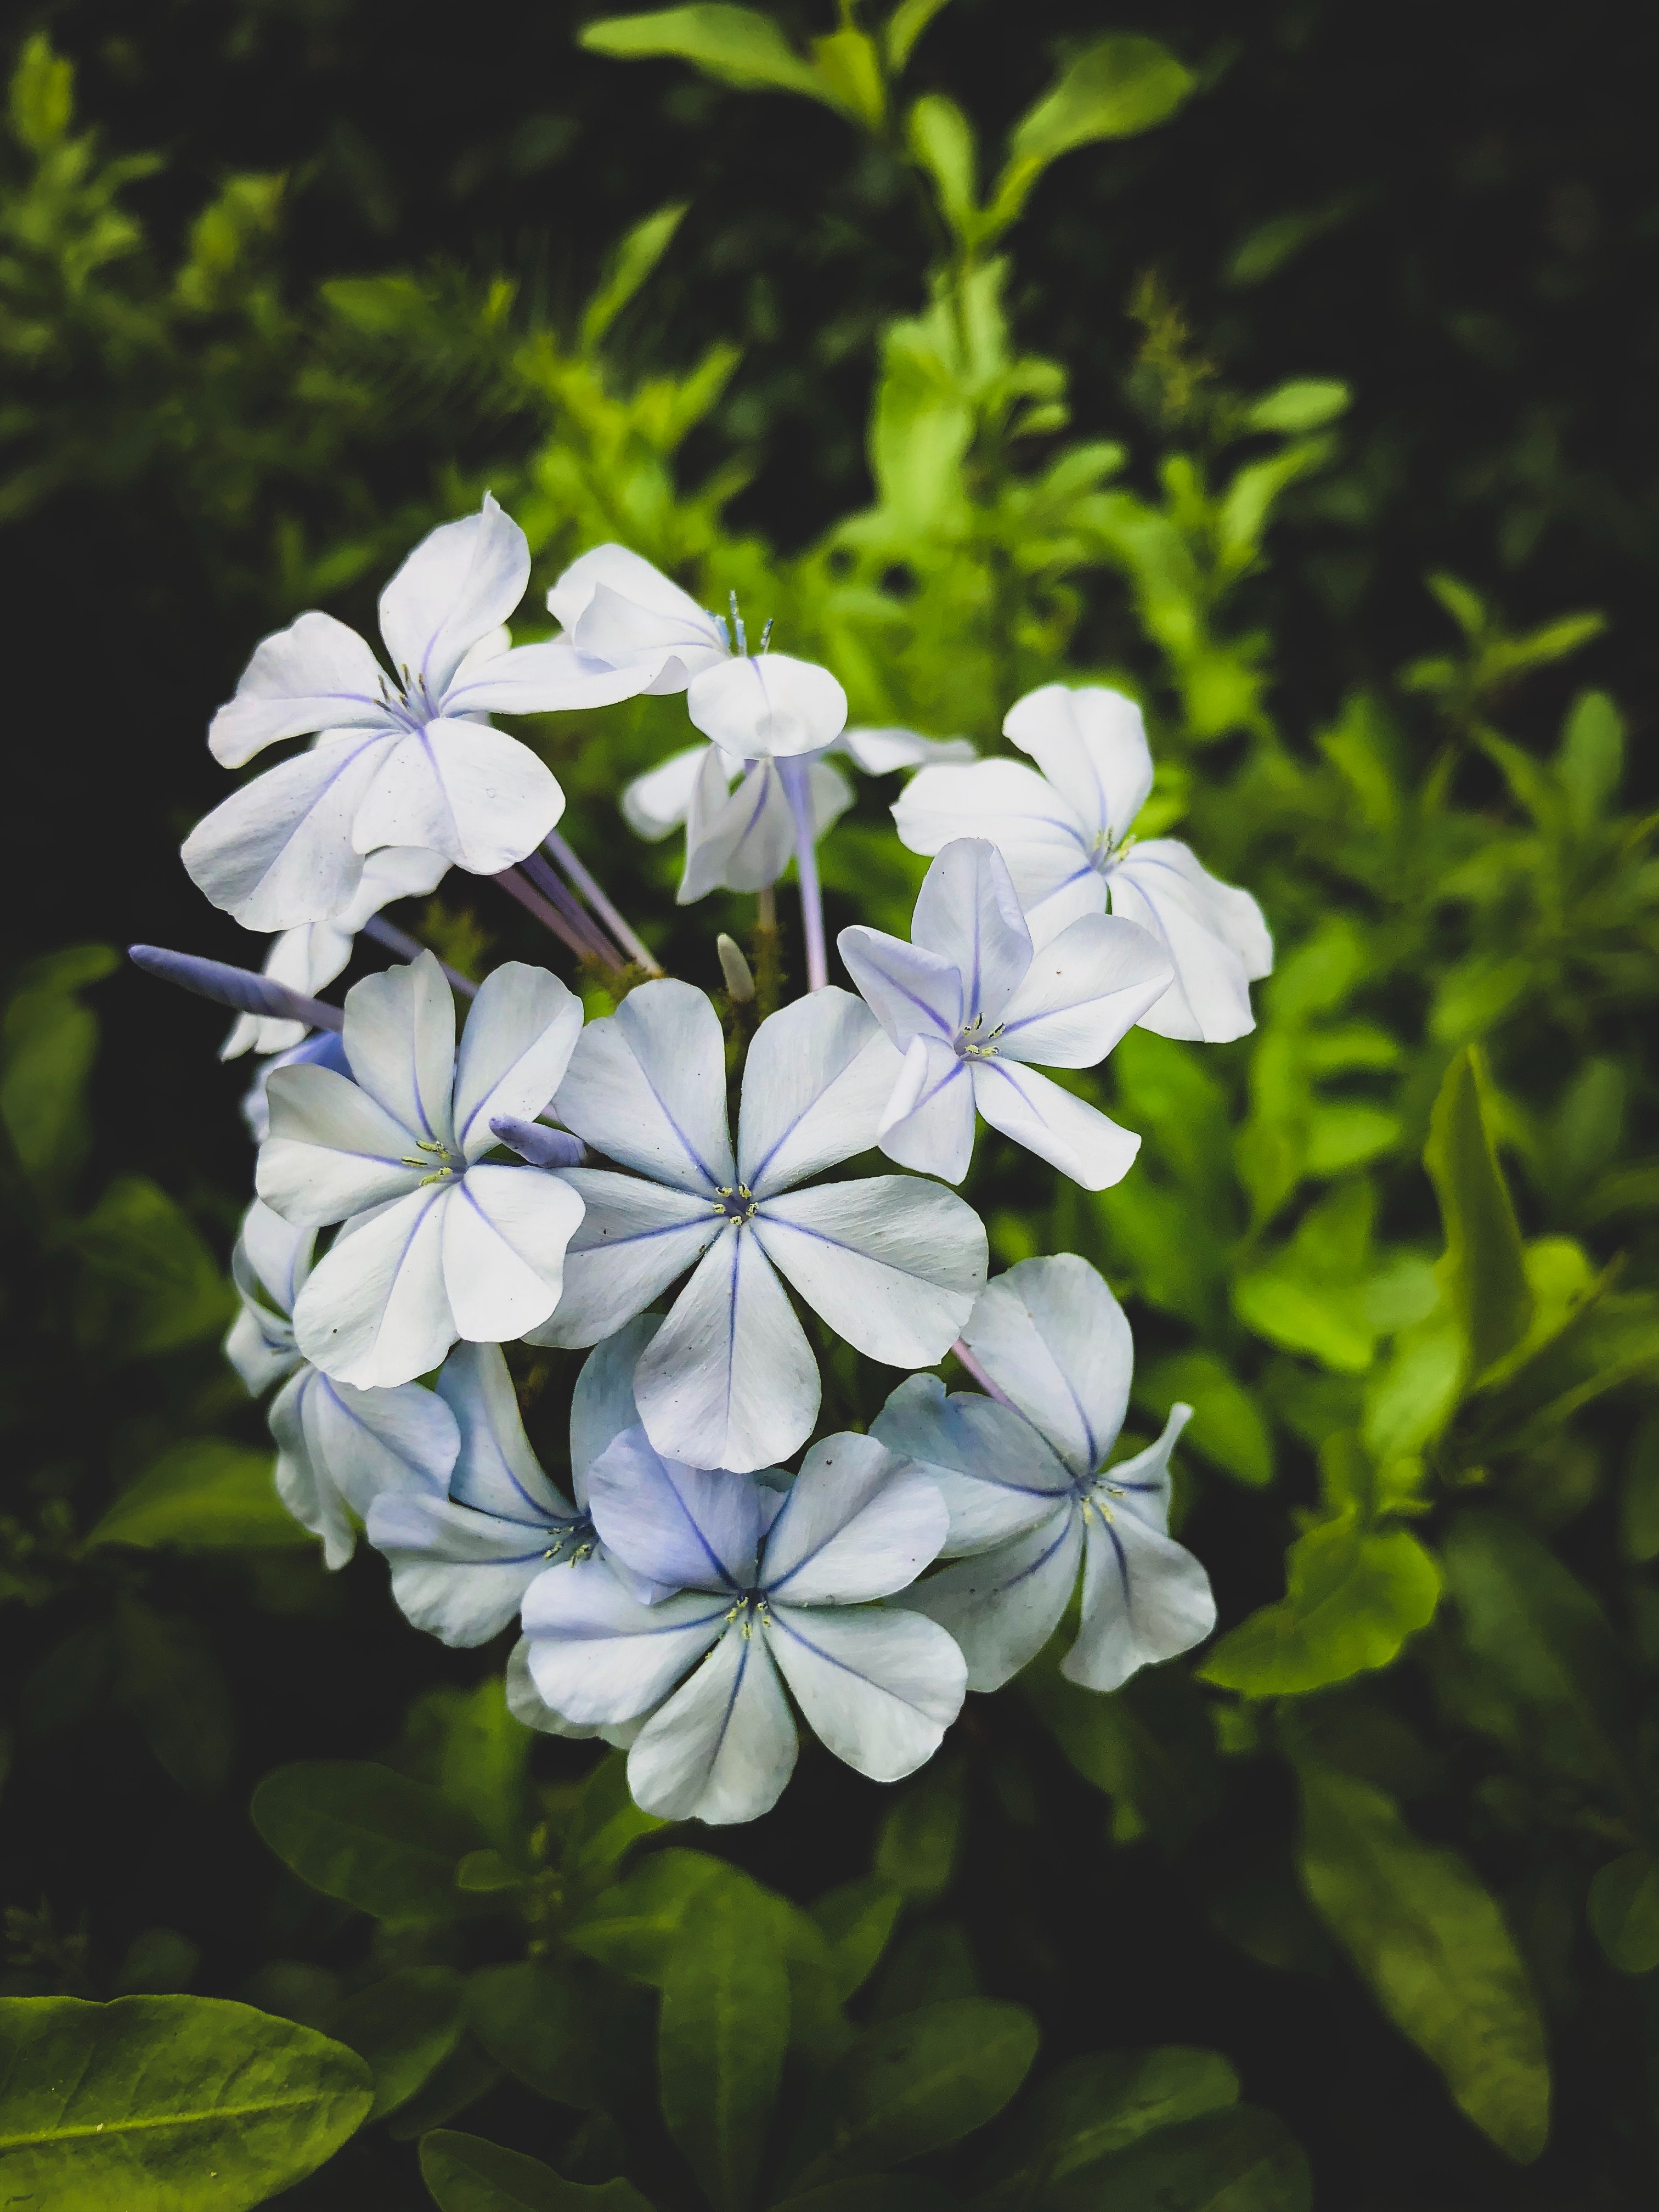
flower, white, blue woodland phlox, petal, blue, plant, flowering plant, botany, leaf, wildflower, Dame s rocket, jasmine, borage family, geranium, perennial plant